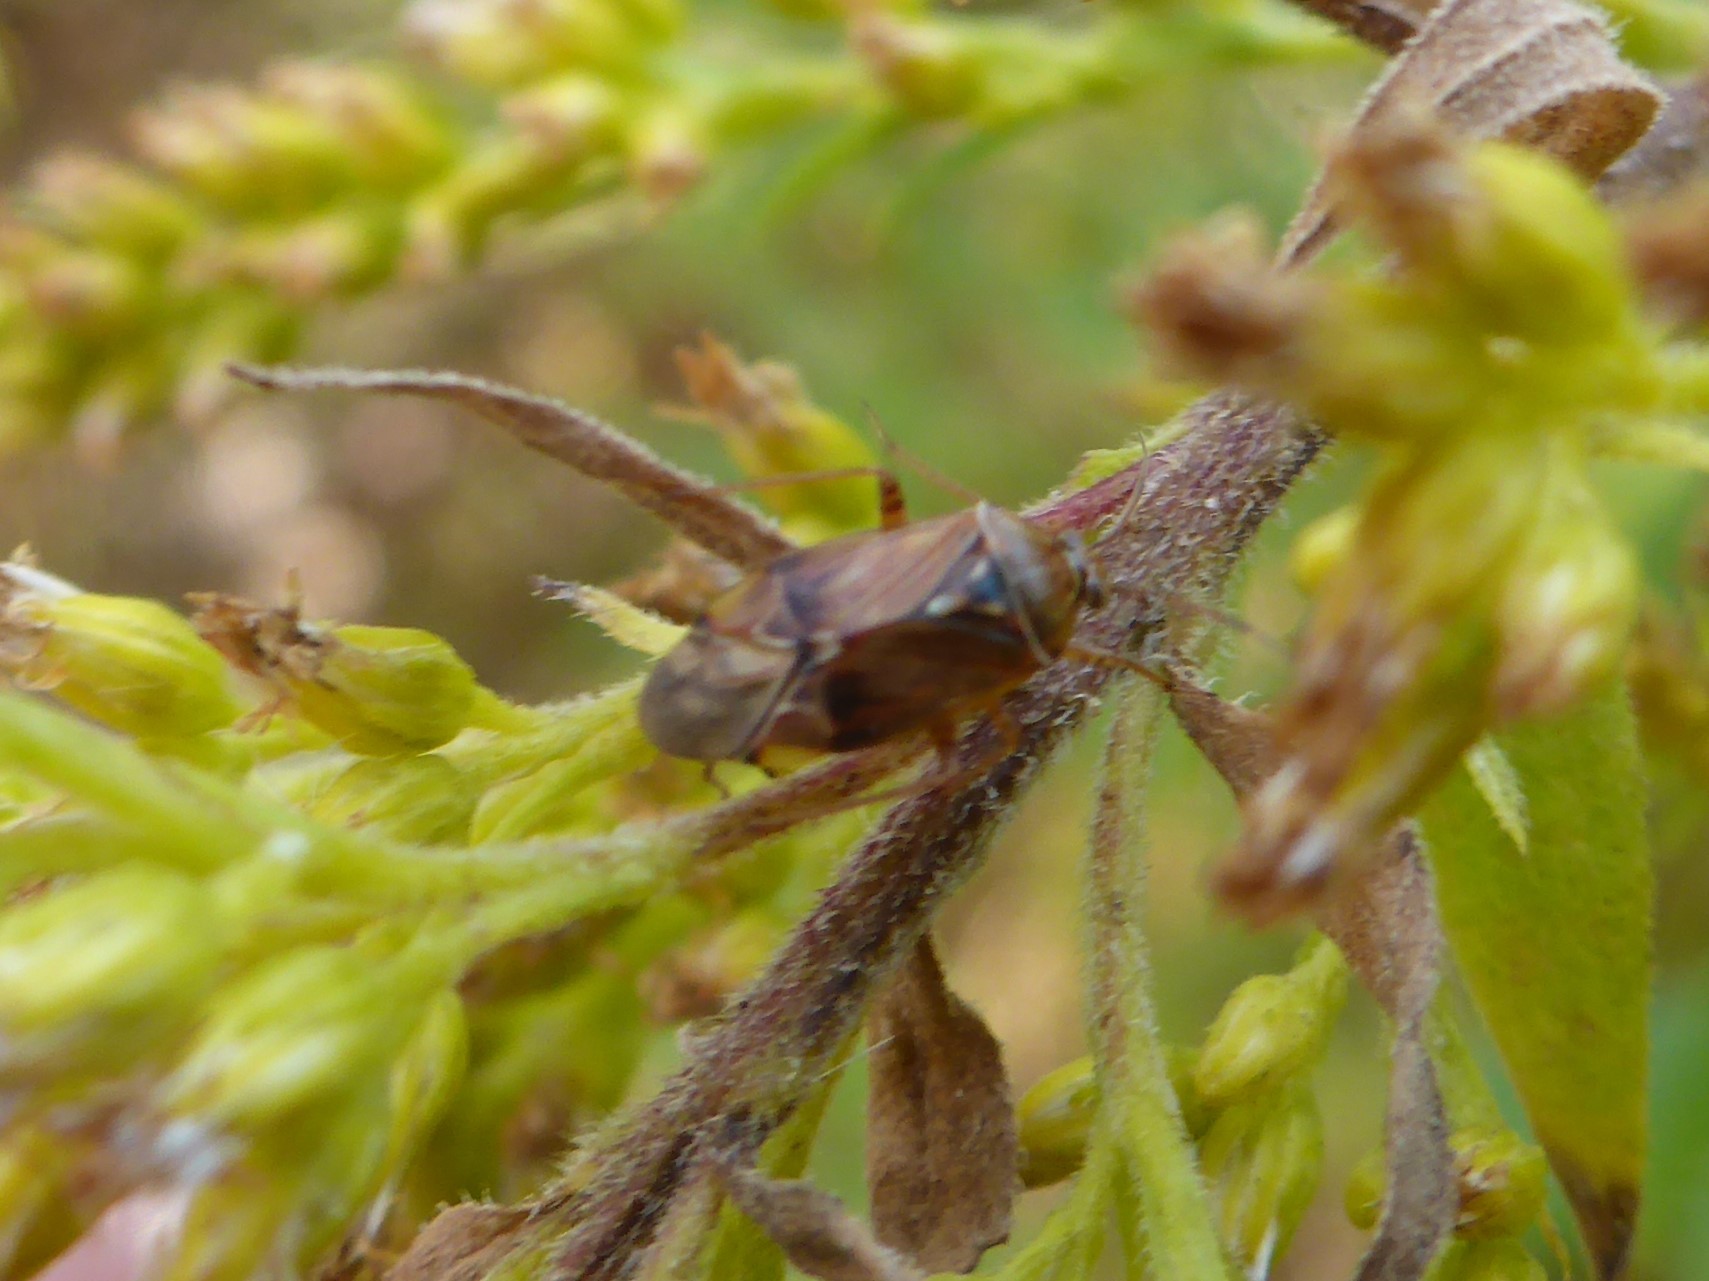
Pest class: lygus_bug